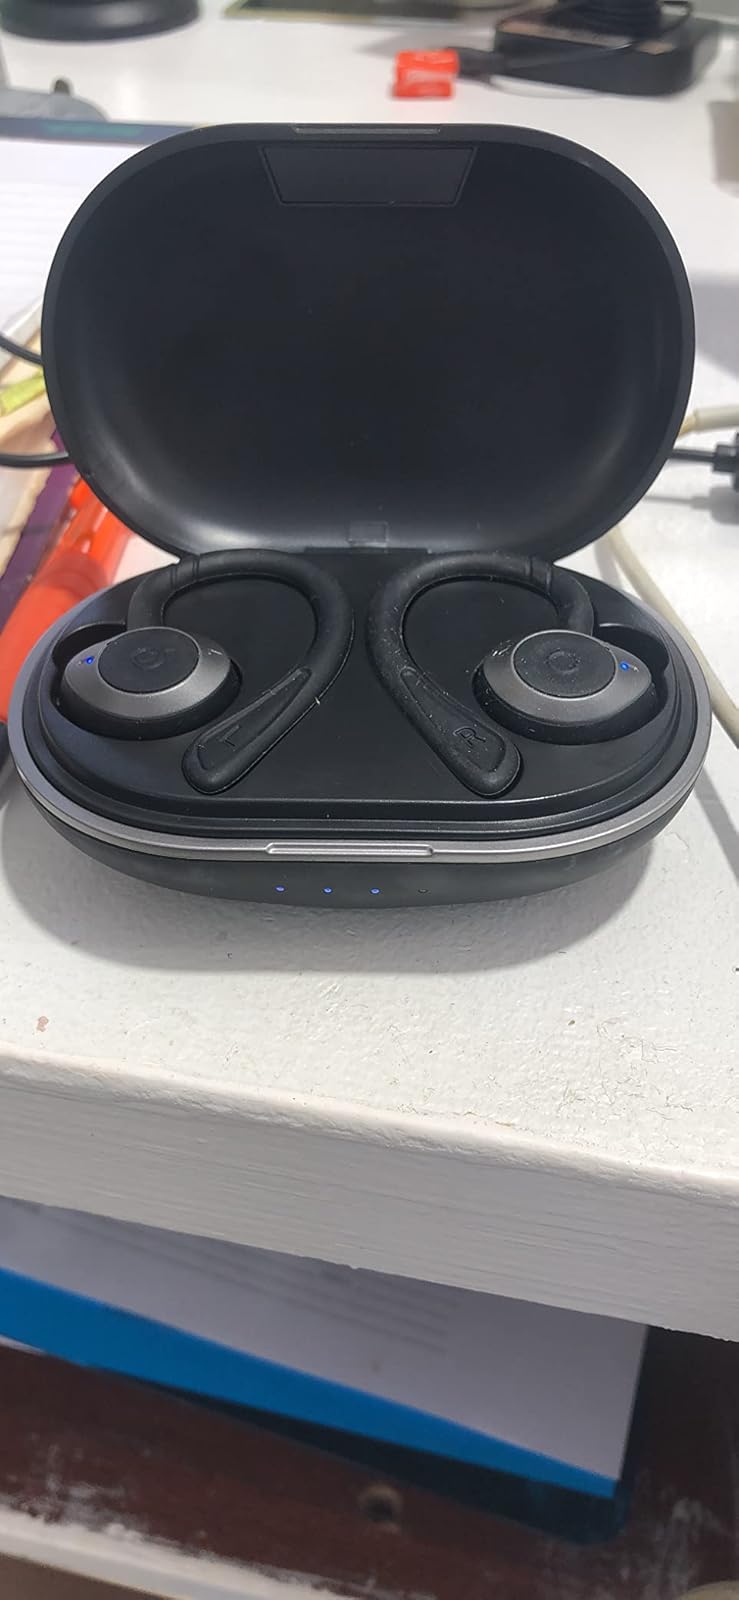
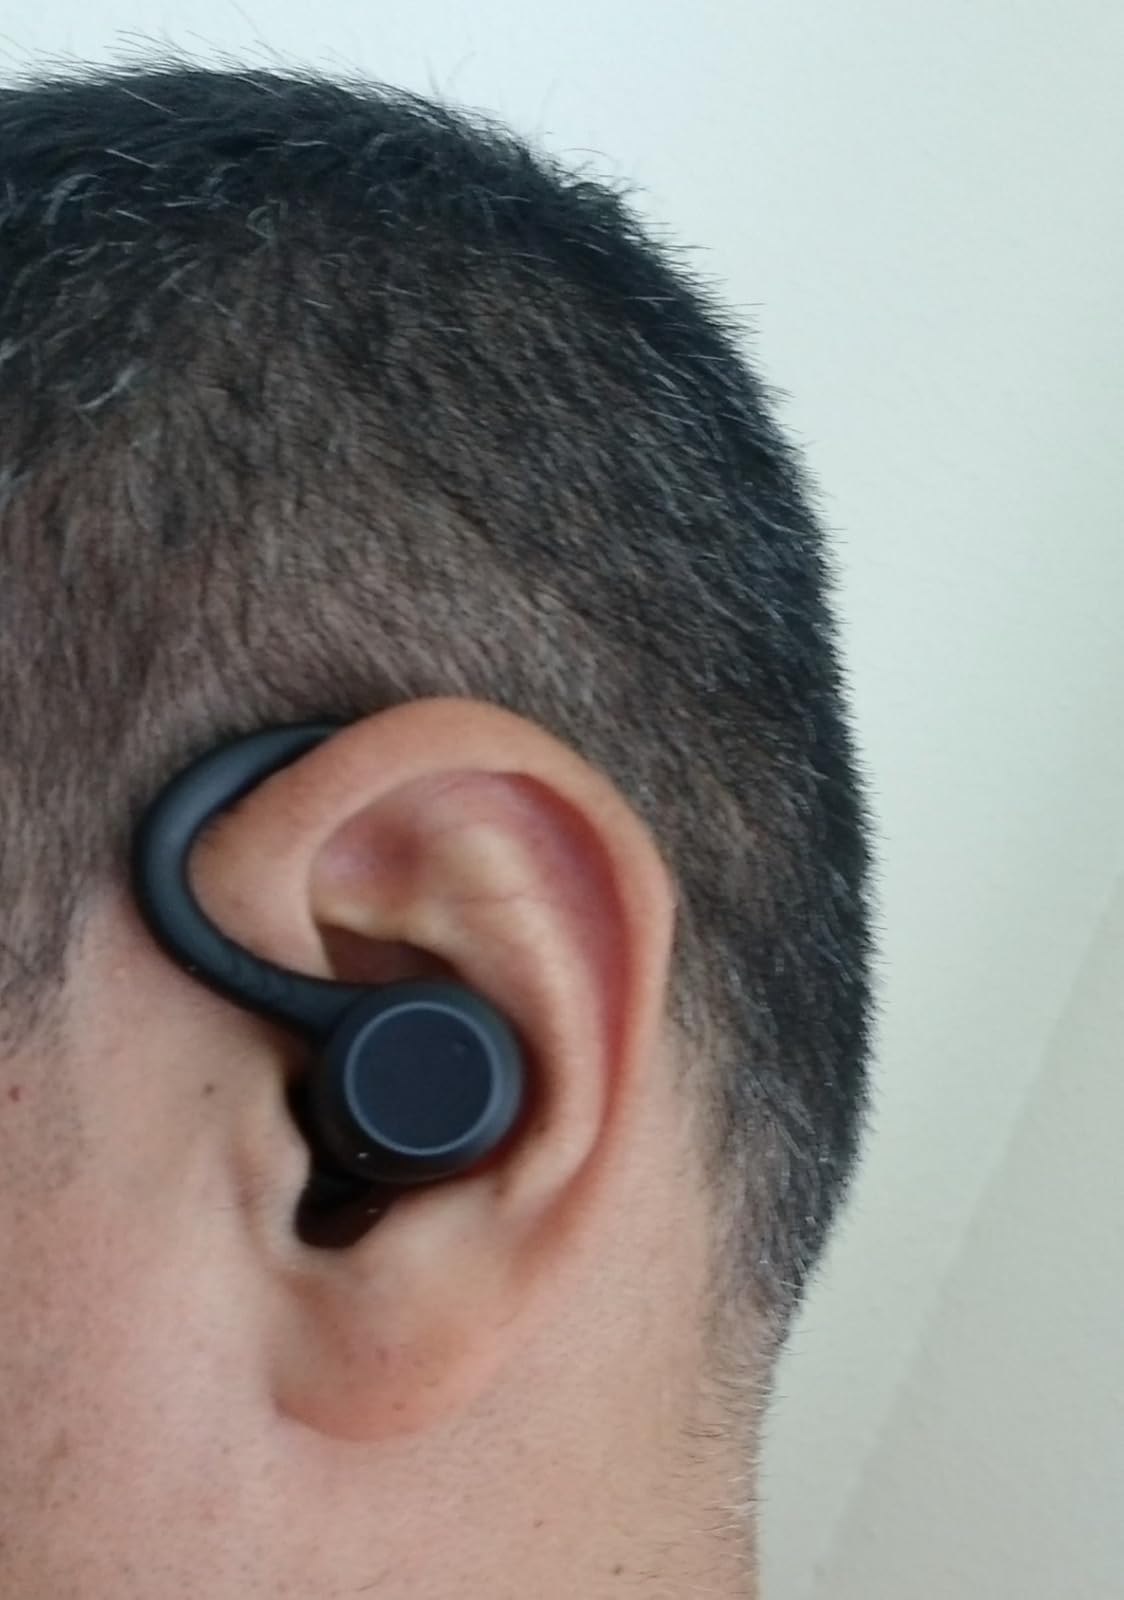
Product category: earbuds
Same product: no